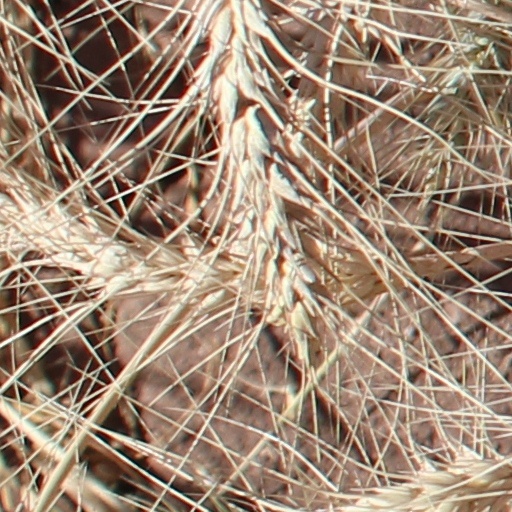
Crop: wheat